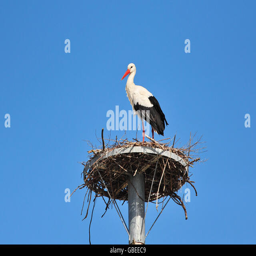
stork nesting on a metal structure